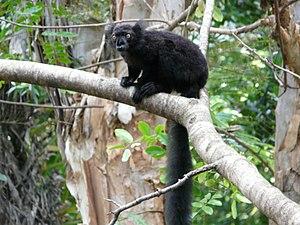
Lemur Macaco